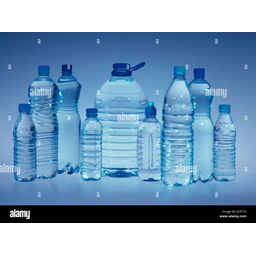
Label: bottles